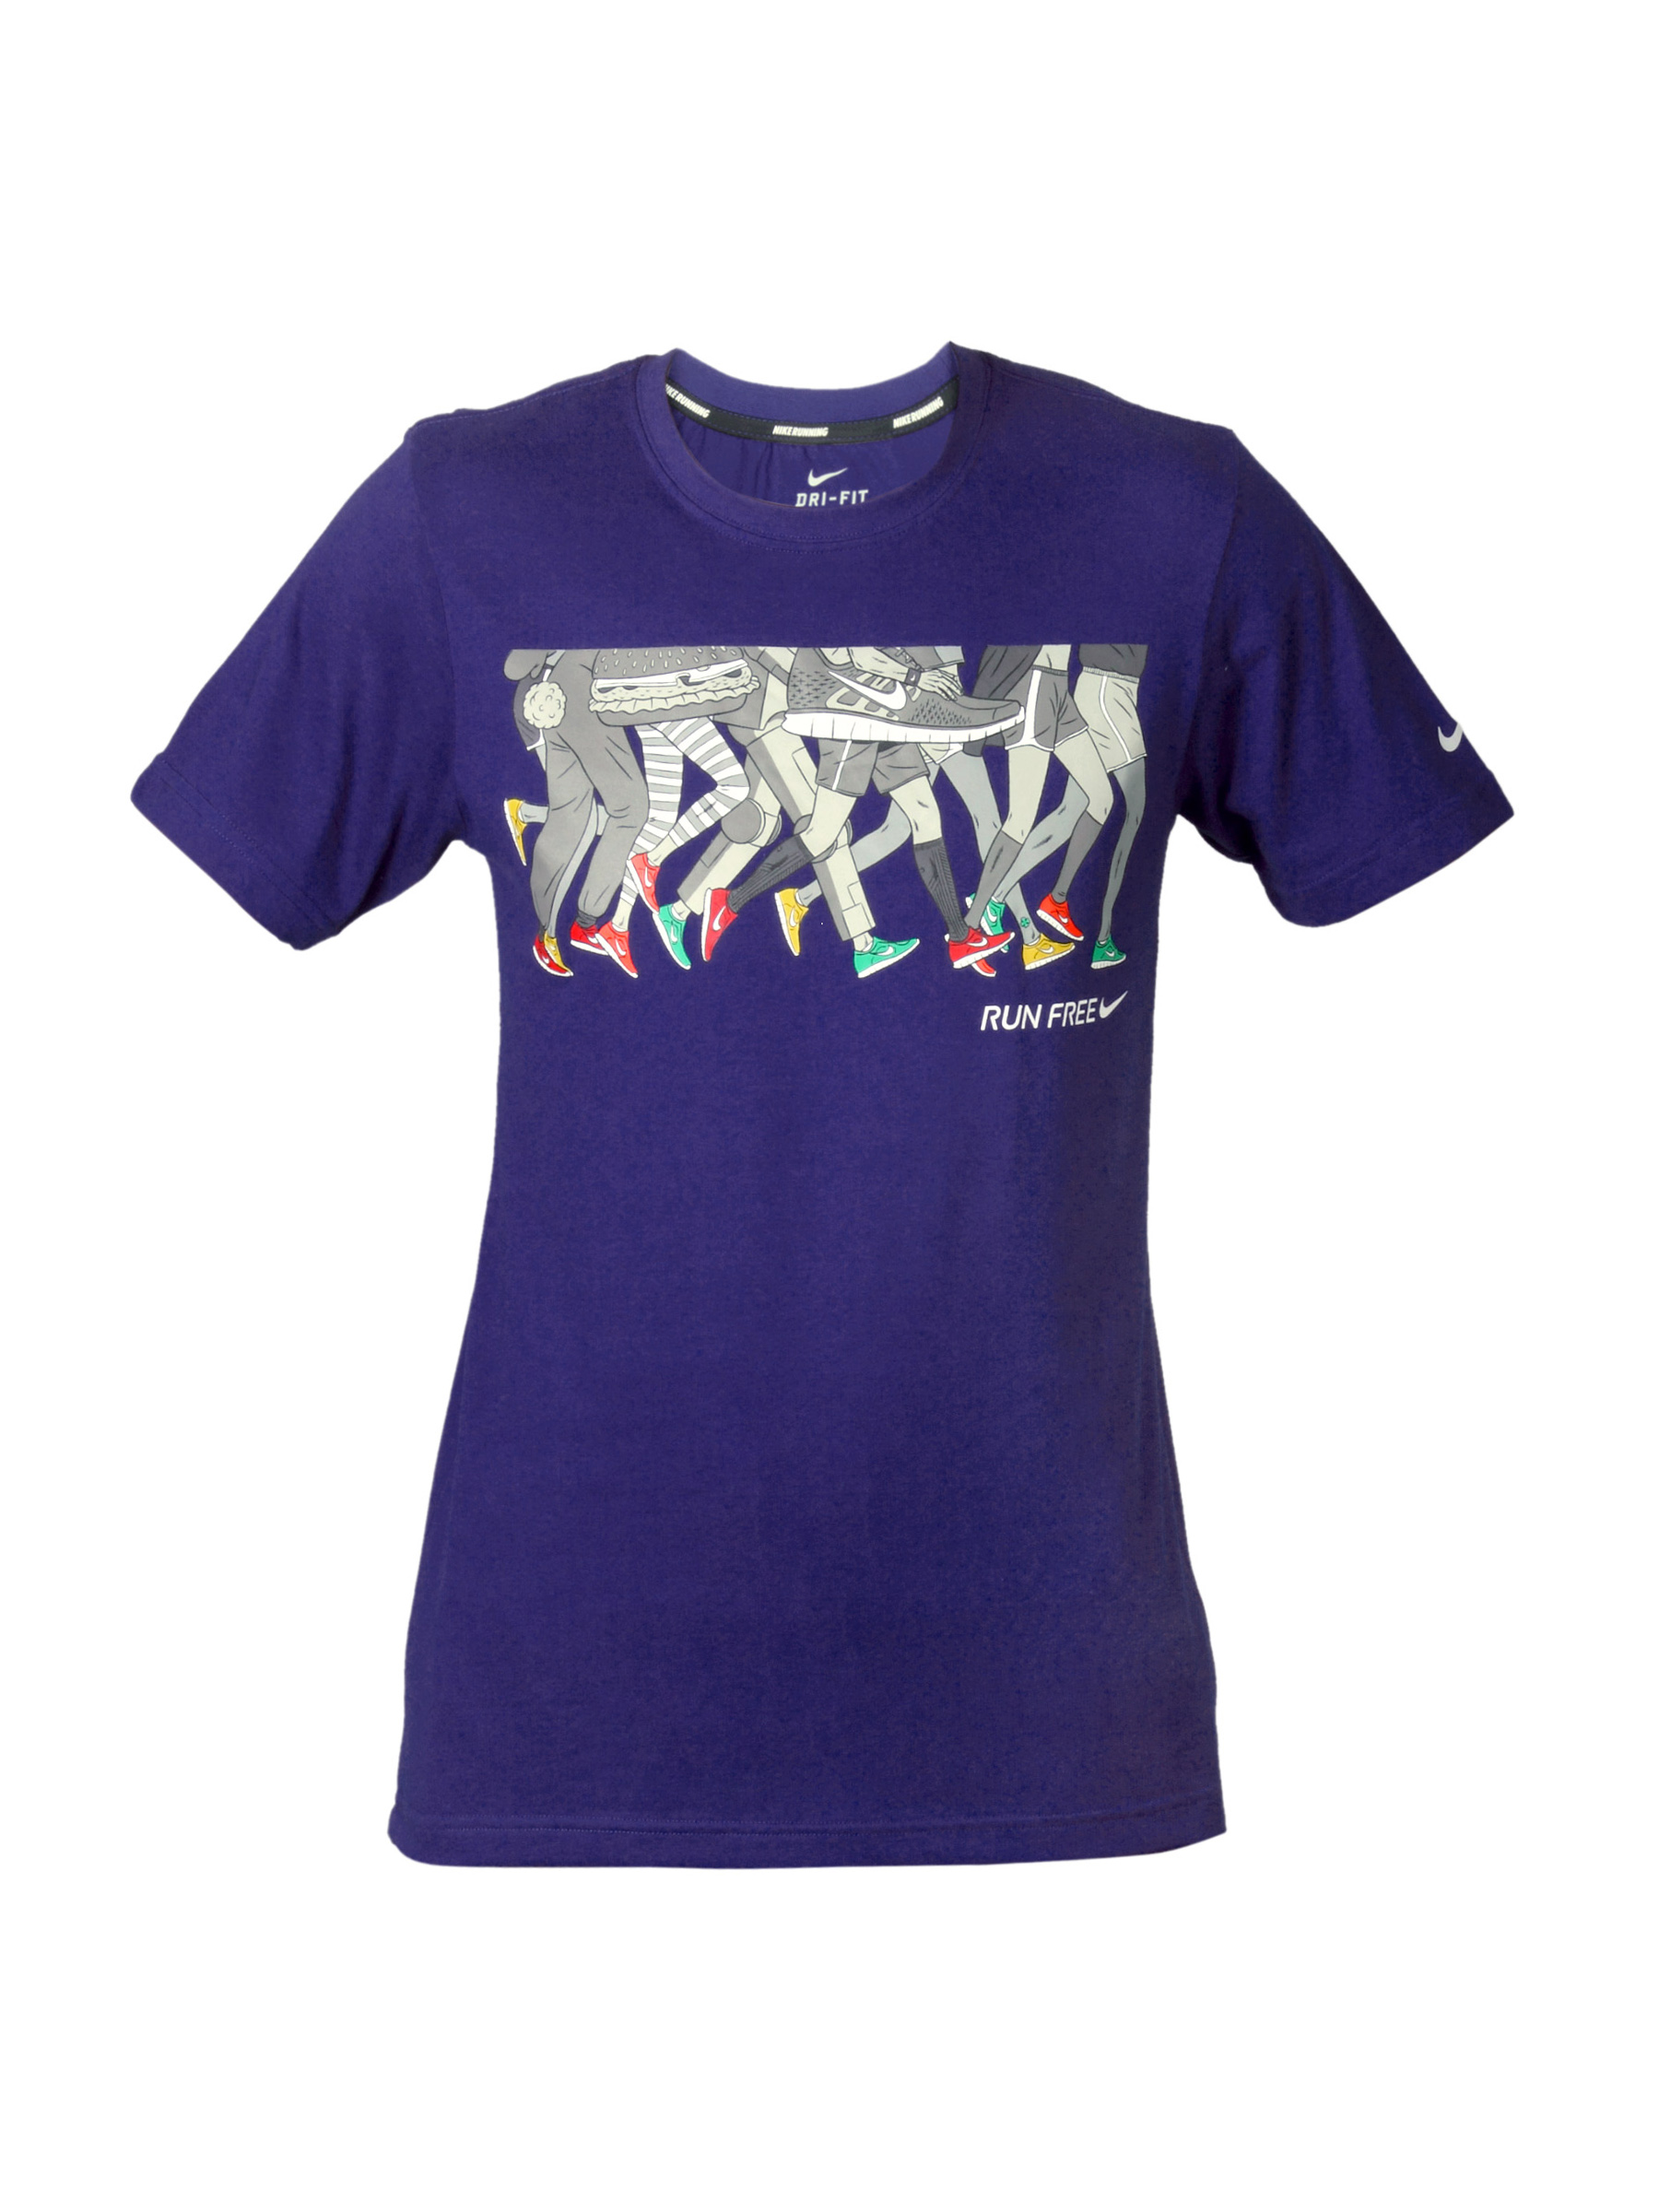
Nike Men Blue Run Free T-shirt
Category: Apparel / Topwear / Tshirts
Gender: Men
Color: Blue
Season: Summer 2012
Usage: Casual